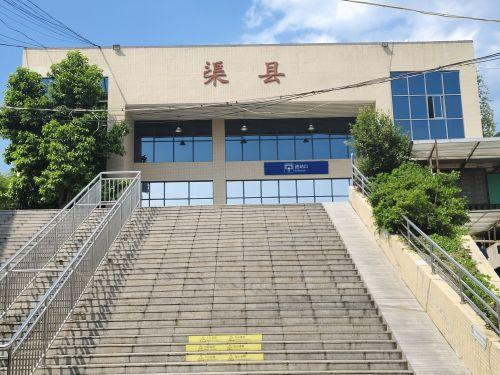
地标名称：渠县站
所在城市：达州市·渠县